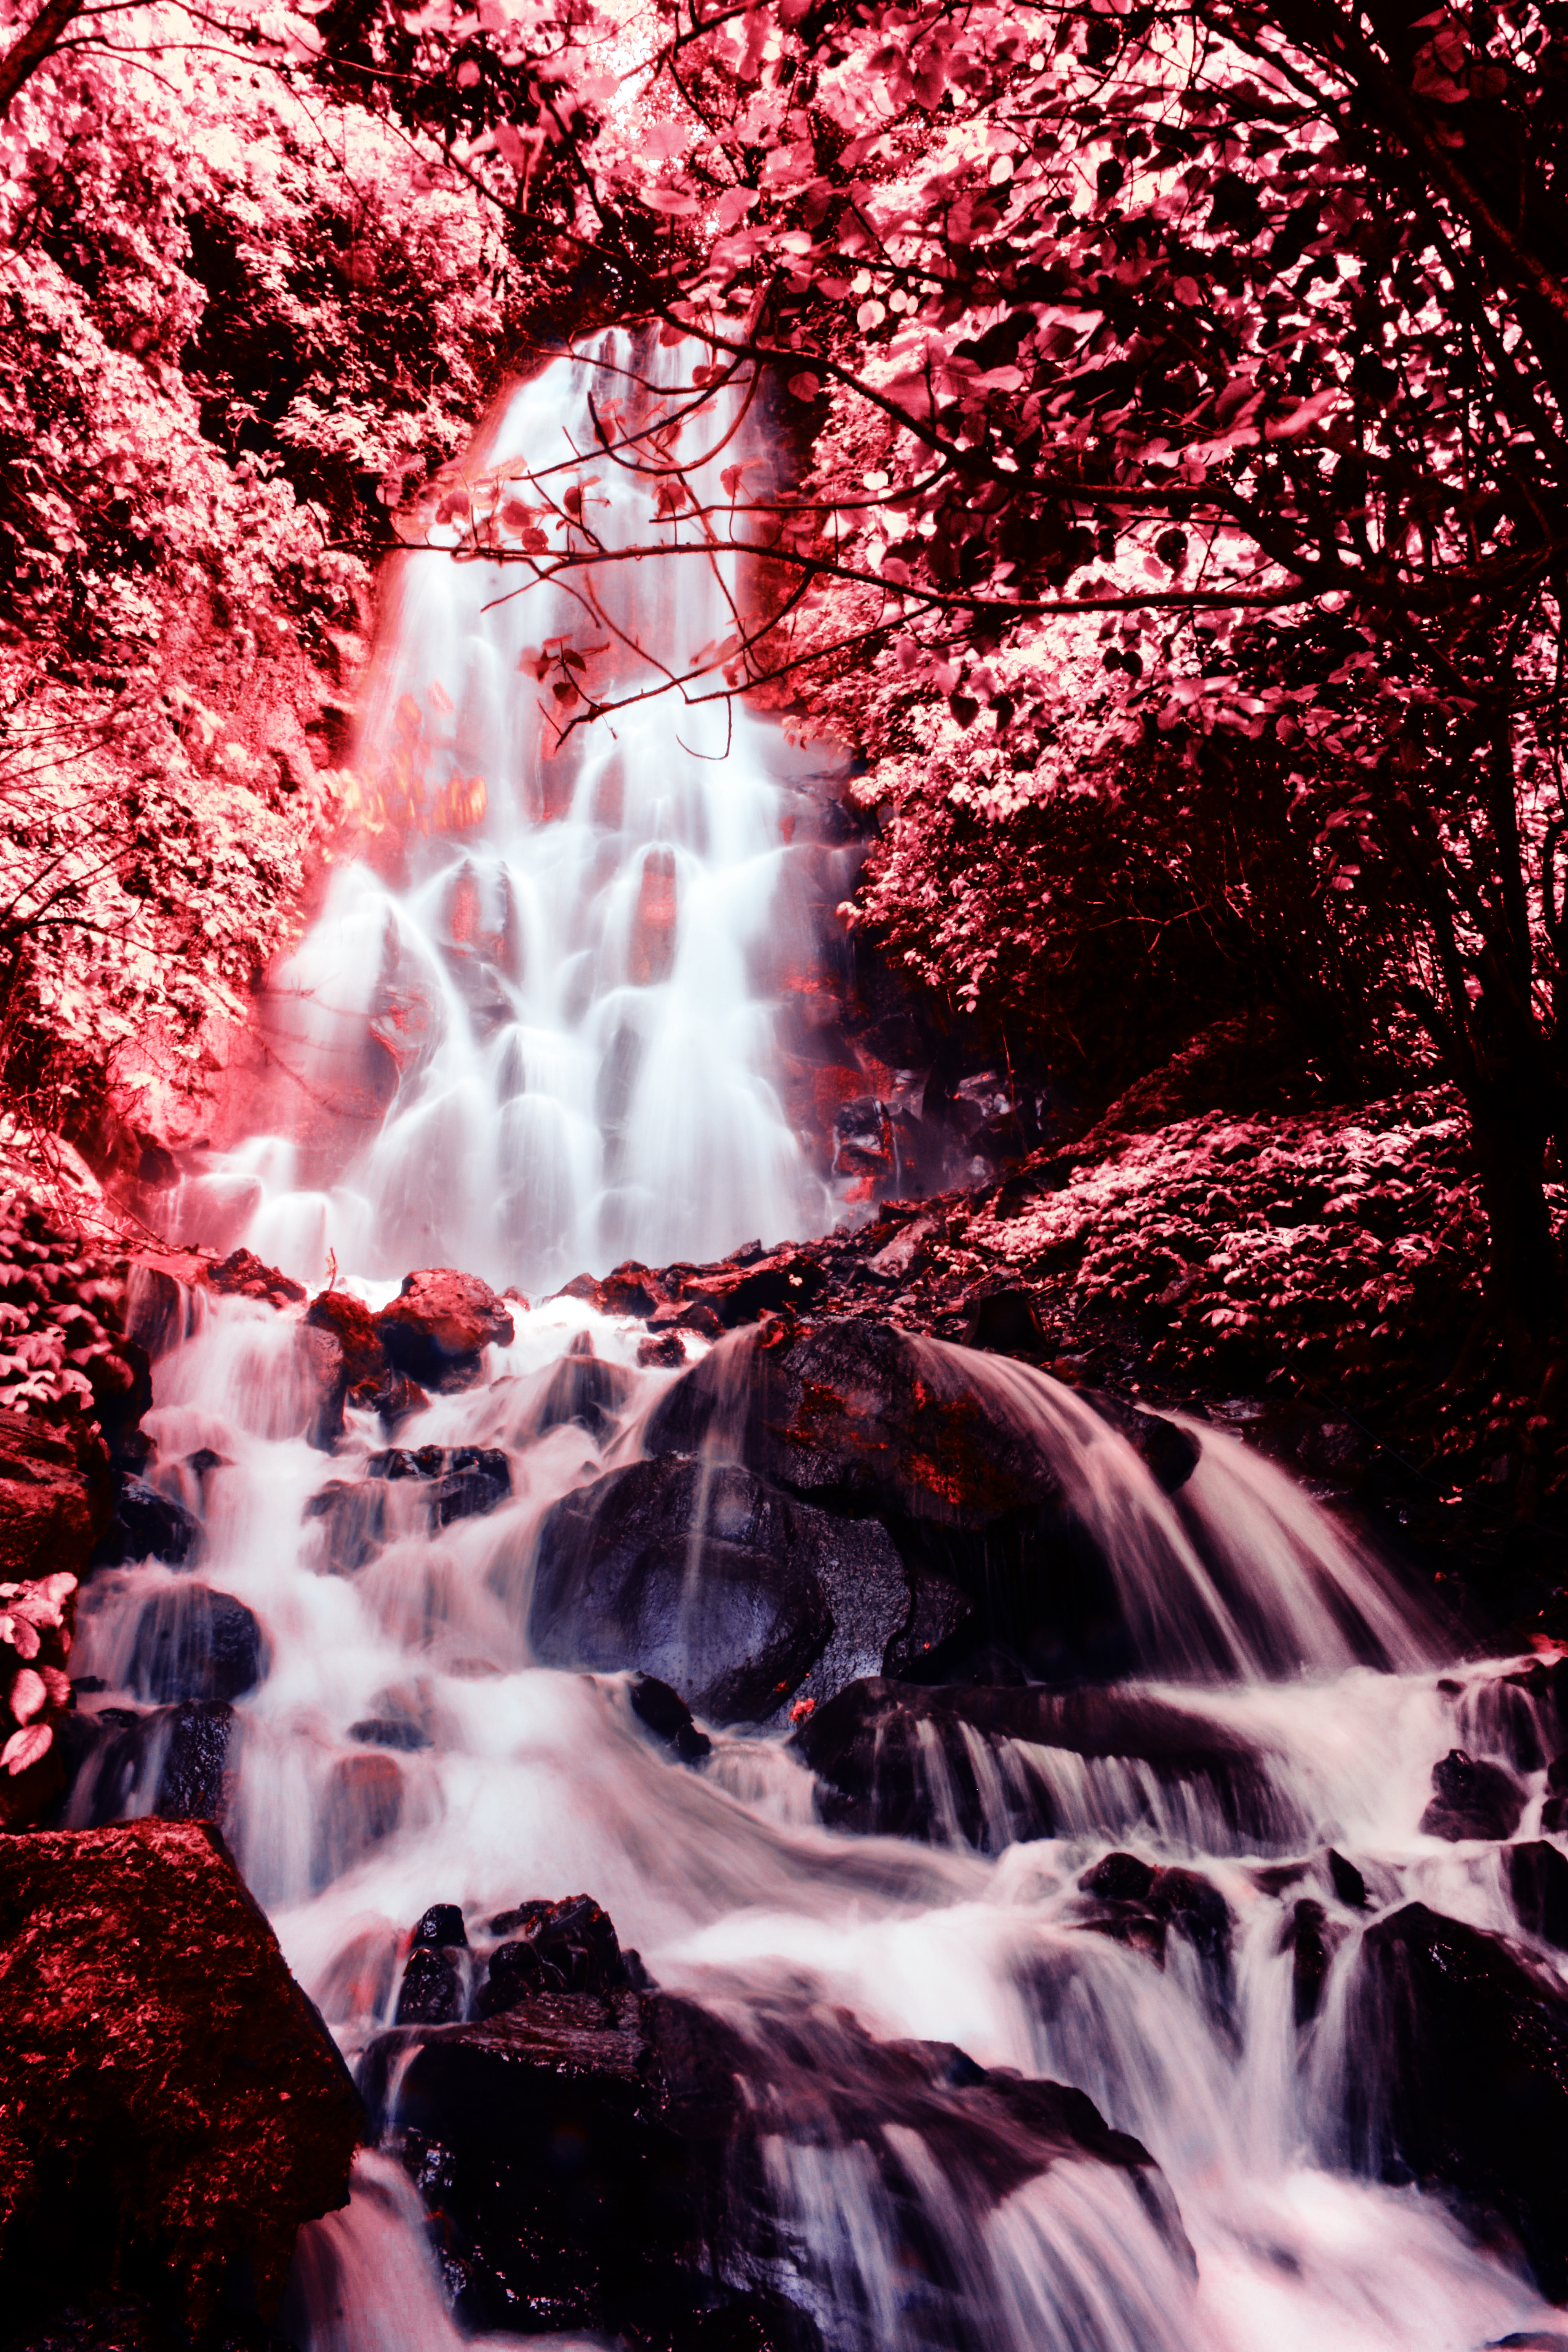
infrared, water, nature, waterfall, body of water, reflection, water feature, leaf, watercourse, tree, spring, autumn, stream, plant, rock, landscape, computer wallpaper, branch